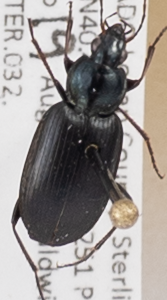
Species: Agonum placidum
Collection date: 2014-08-19
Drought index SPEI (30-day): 0.1
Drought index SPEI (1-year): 0.592
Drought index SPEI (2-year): -0.588